Jagat Singh Binjal

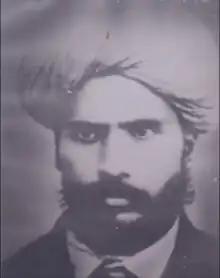

Jagat Singh Binjal (1893 – 27 March 1915) was a Ghadar party revolutionary born in Binjal village of Ludhiana.